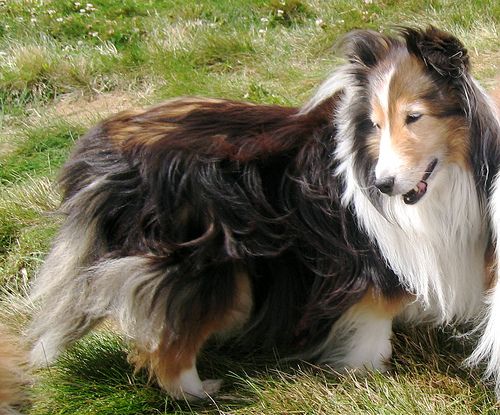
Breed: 274-n000110-Shetland_sheepdog